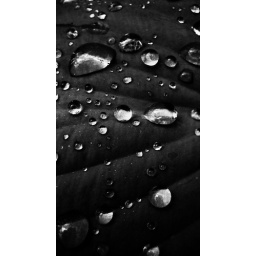
Playing around with black and white water droplets on a leaf.